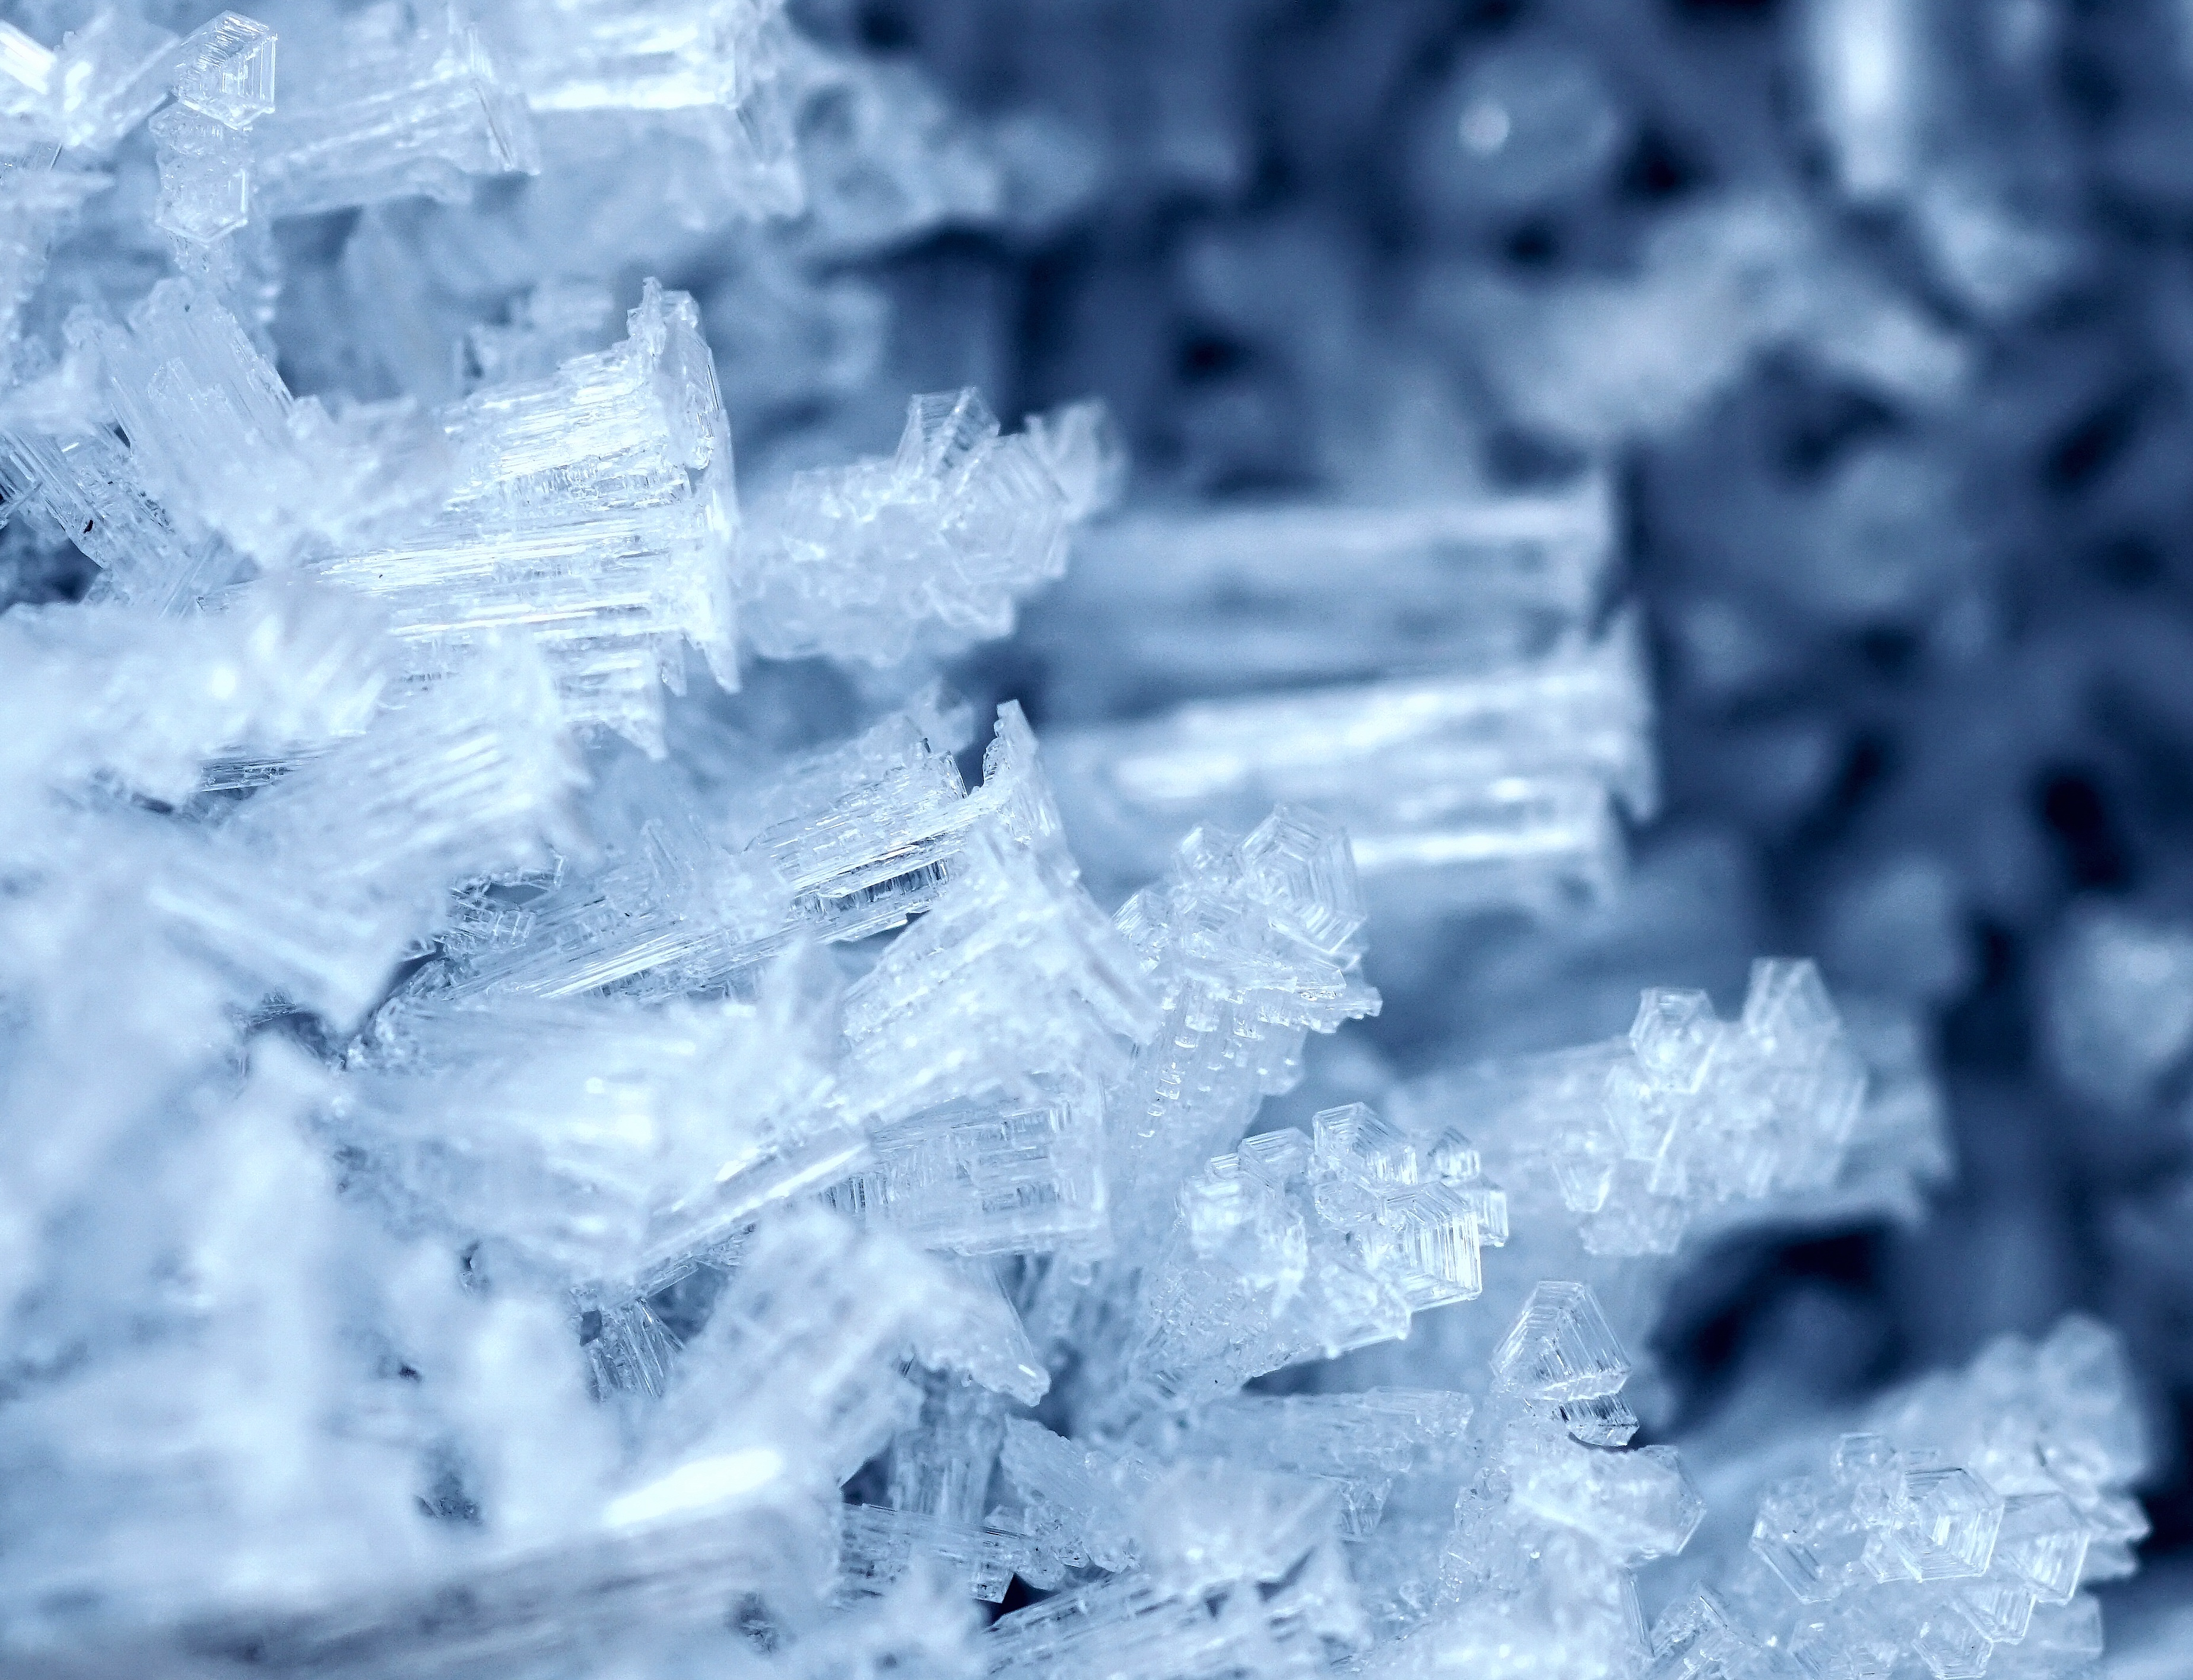
nature, snow, cold, winter, black and white, white, petal, frost, ripe, ice, frozen, blue, monochrome, close up, iced, mood, wintry, winter magic, hoarfrost, freezing, winter impressions, macro photography, eiskristalle, winter time